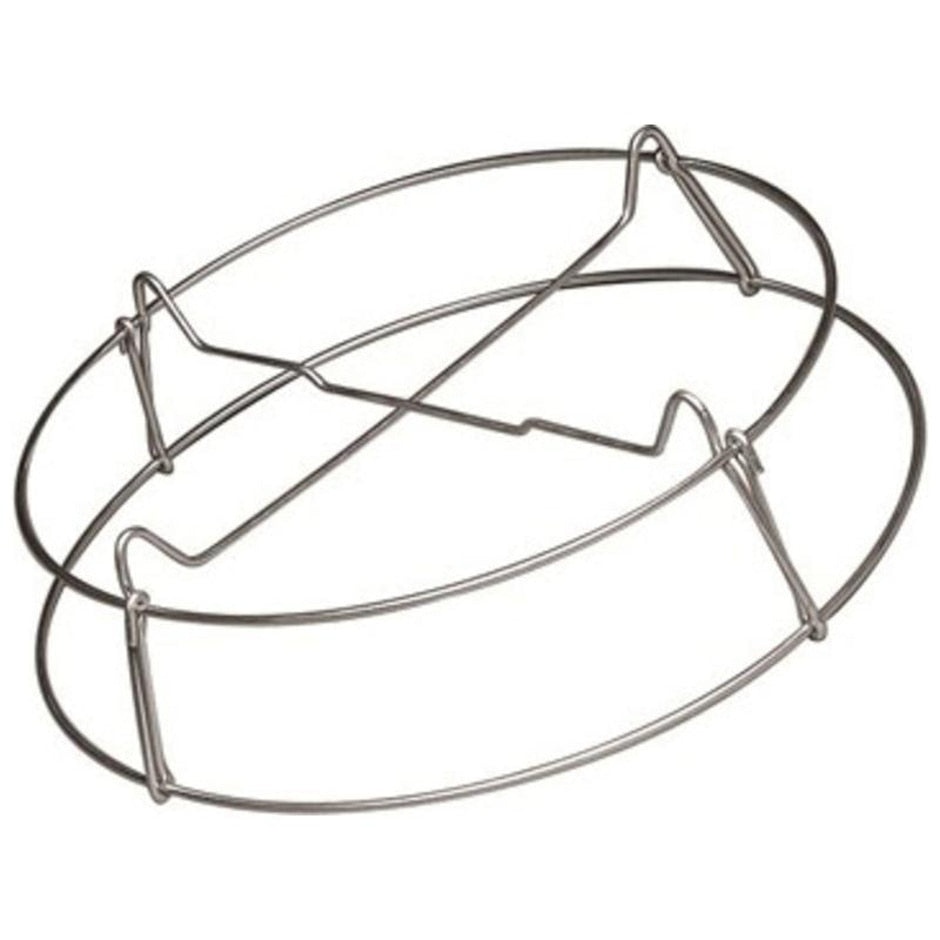
ALLIED PRECISION SNAP-ON GUARD FOR TANK DE-ICER
May be used with floating, sinking or 2 in 1 de-icer Specifically designed to protect rubber, plastic or foam tank Made of galvanized wire Assembled without the use of welding, resulting in stronger guard and less affected by rust and corrosion
Brand: ALLIED PRECISION
Category: Business & Industrial > Agriculture > Animal Husbandry > Livestock Feeders & Waterers > Livestock Feeders